Glenbarry railway station

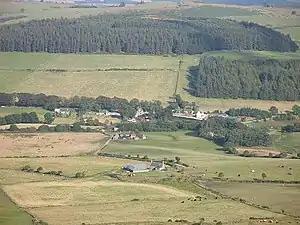
Glenbarry

Glenbarry railway station, previously known as Barry was an intermediate stop with a passing loop situated on the Great North of Scotland Railway (GNoSR) line from Cairnie Junction to . There were two platforms at Glenbarry that served the nearby hamlet that lies in what was once Banffshire. The line northwards ran to Tillynaught where it split to reach Banff by a branch line or Elgin by the Moray Coast line.